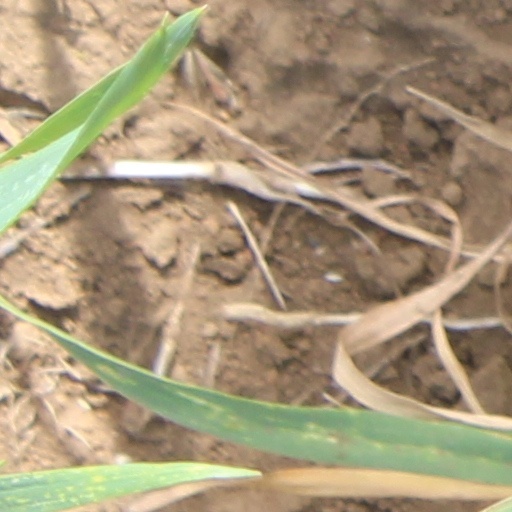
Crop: wheat